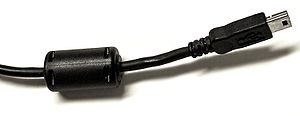
Ferritstøjfilter
En plastindkapslet ferritkerne ved enden af et USB-kabel.
Et ferritstøjfilter er en ferritkerne, f.eks. udformet som en cylinder eller en kasse med et eller flere huller, anvendt til at absorbere højfrekvensstøj til og fra elektroniske kredsløb. Ferritstøjfiltre er typisk placeret på et elektrisk kabel eller en elektrisk ledning.